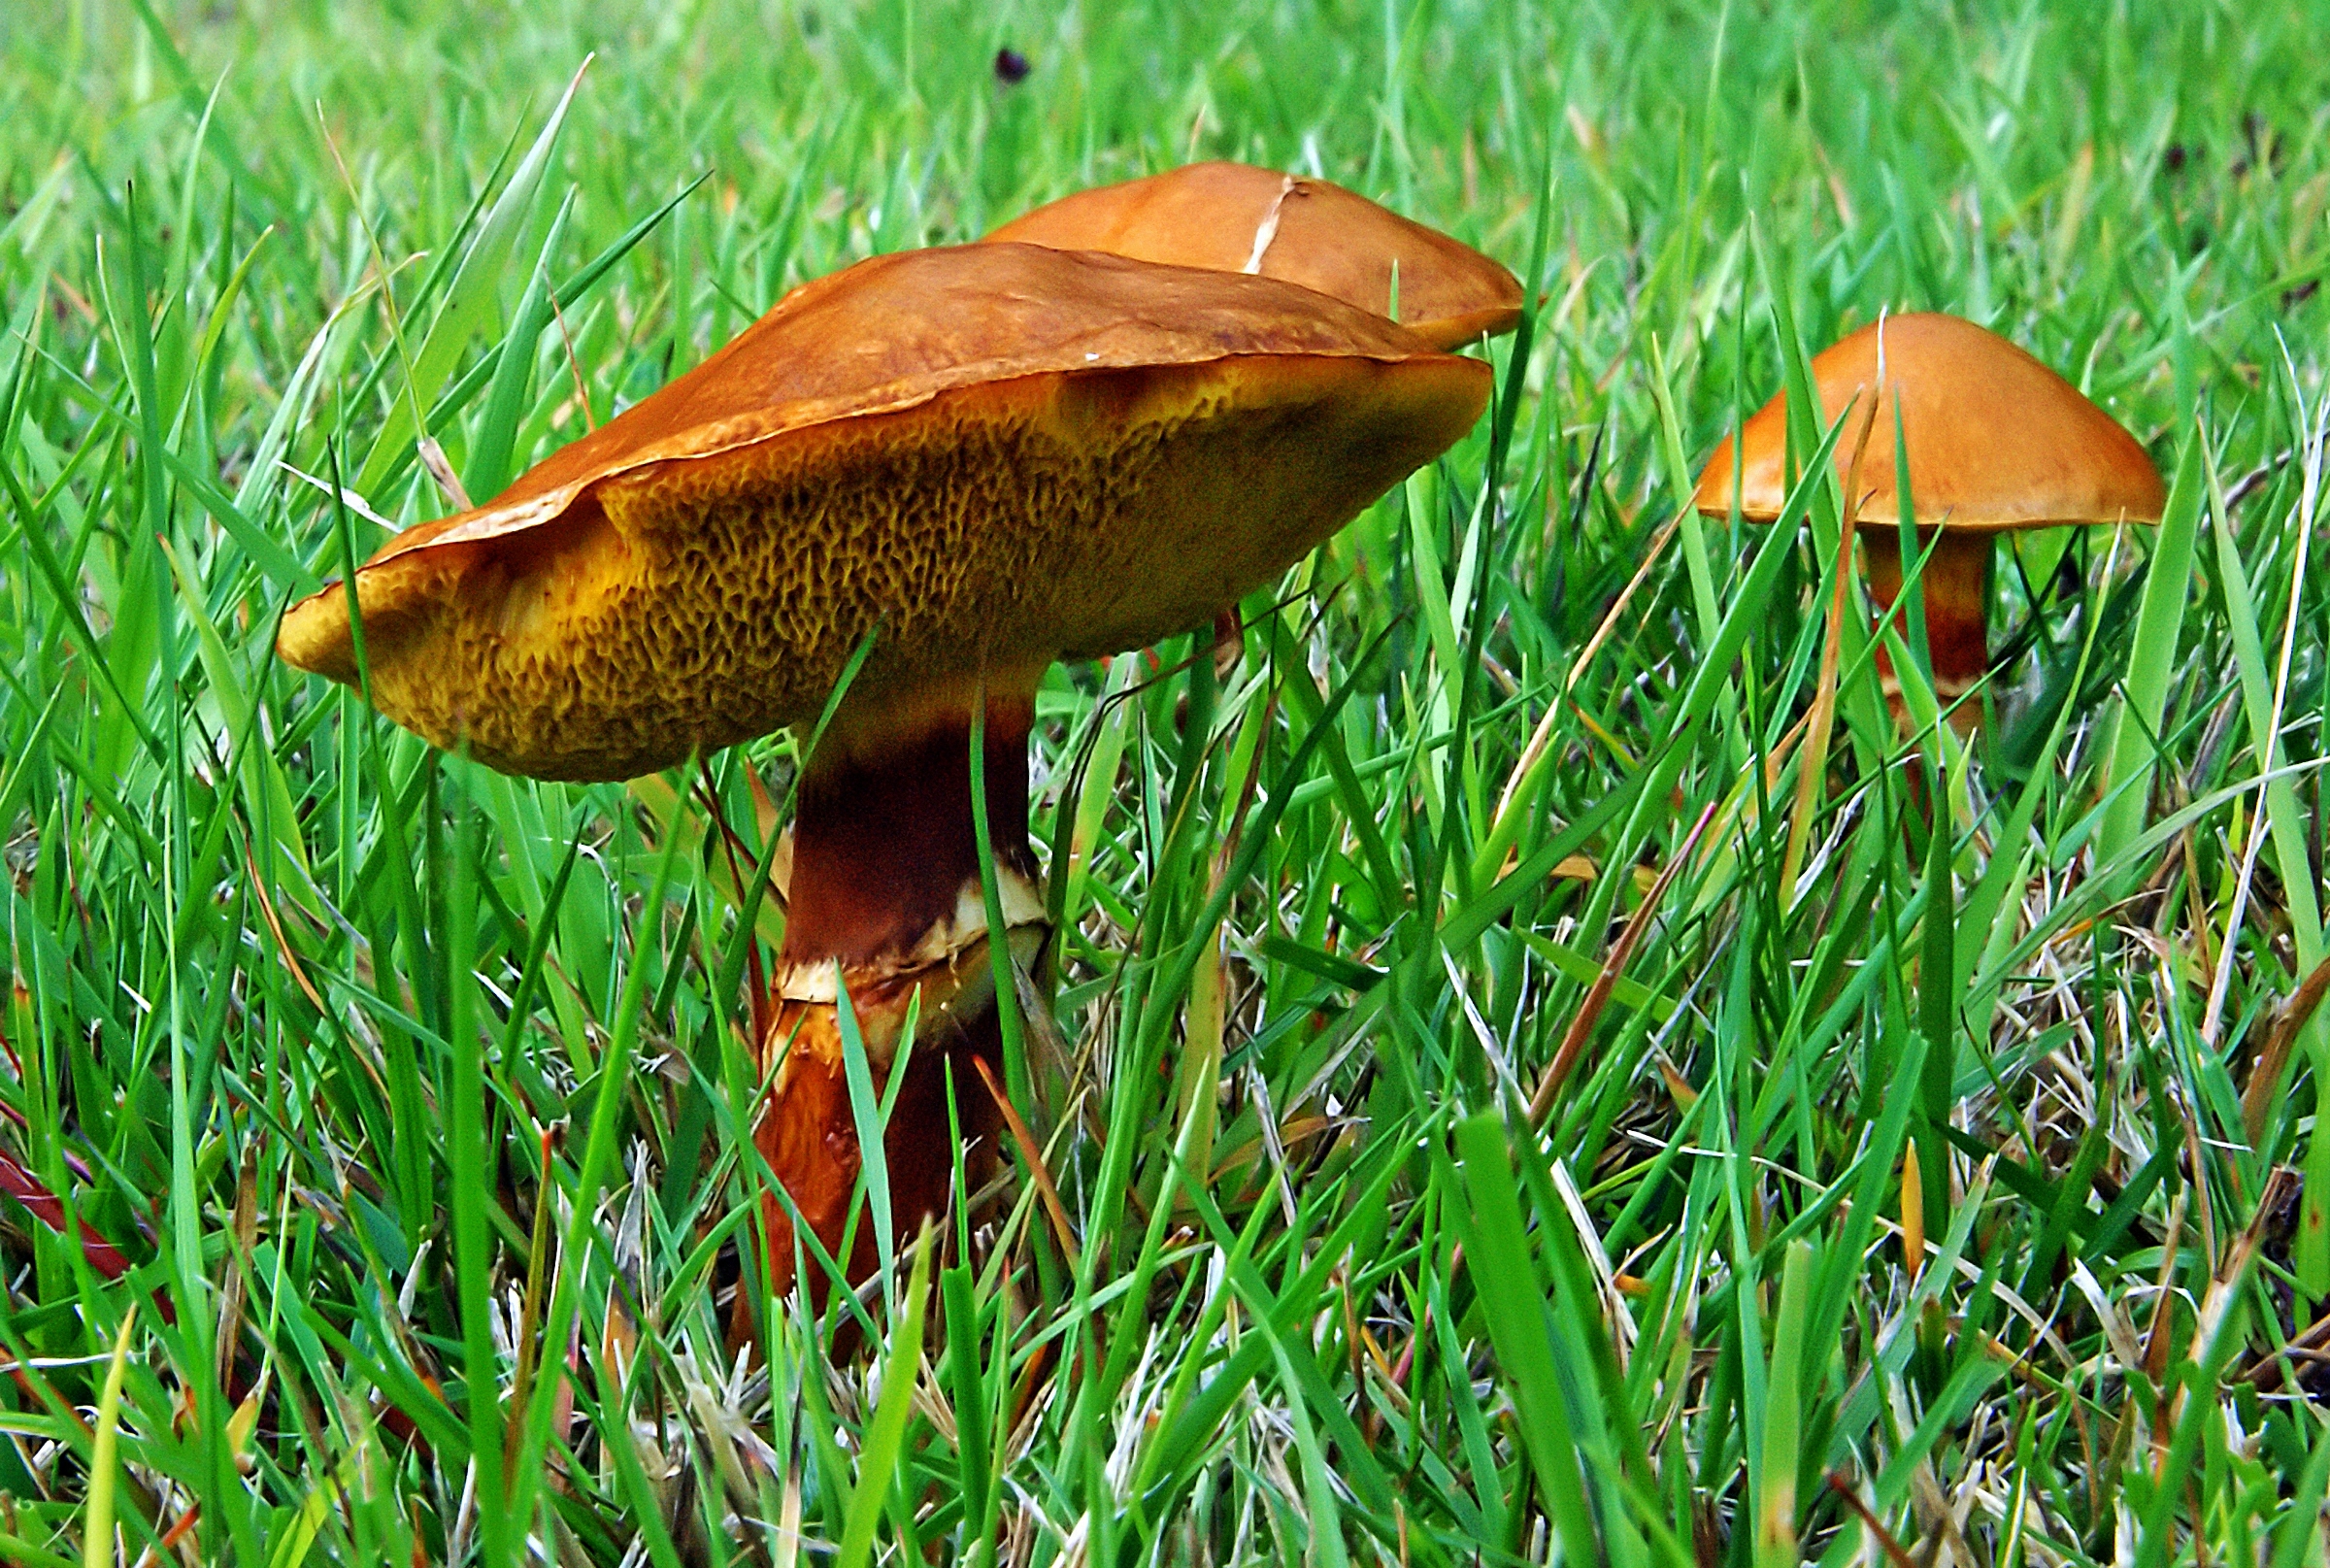
nature, forest, grass, prairie, leaf, flower, autumn, mushroom, flora, fauna, fungus, fungi, boletus, woodland, sonydslra300, agaric, bolete, macro photography, medicinal mushroom, penny bun